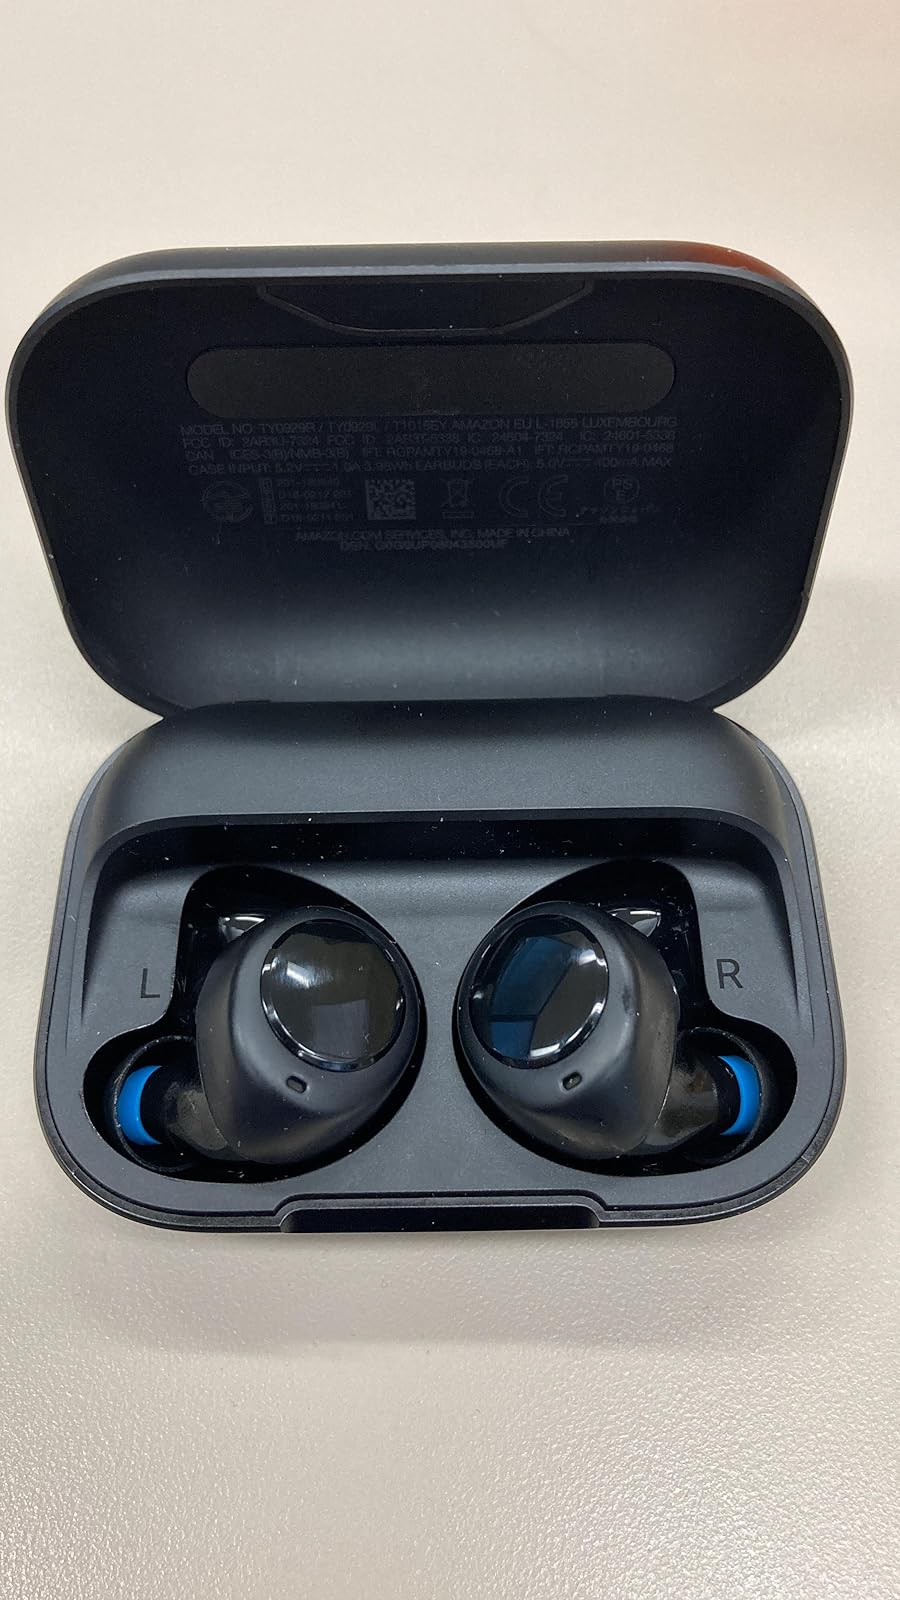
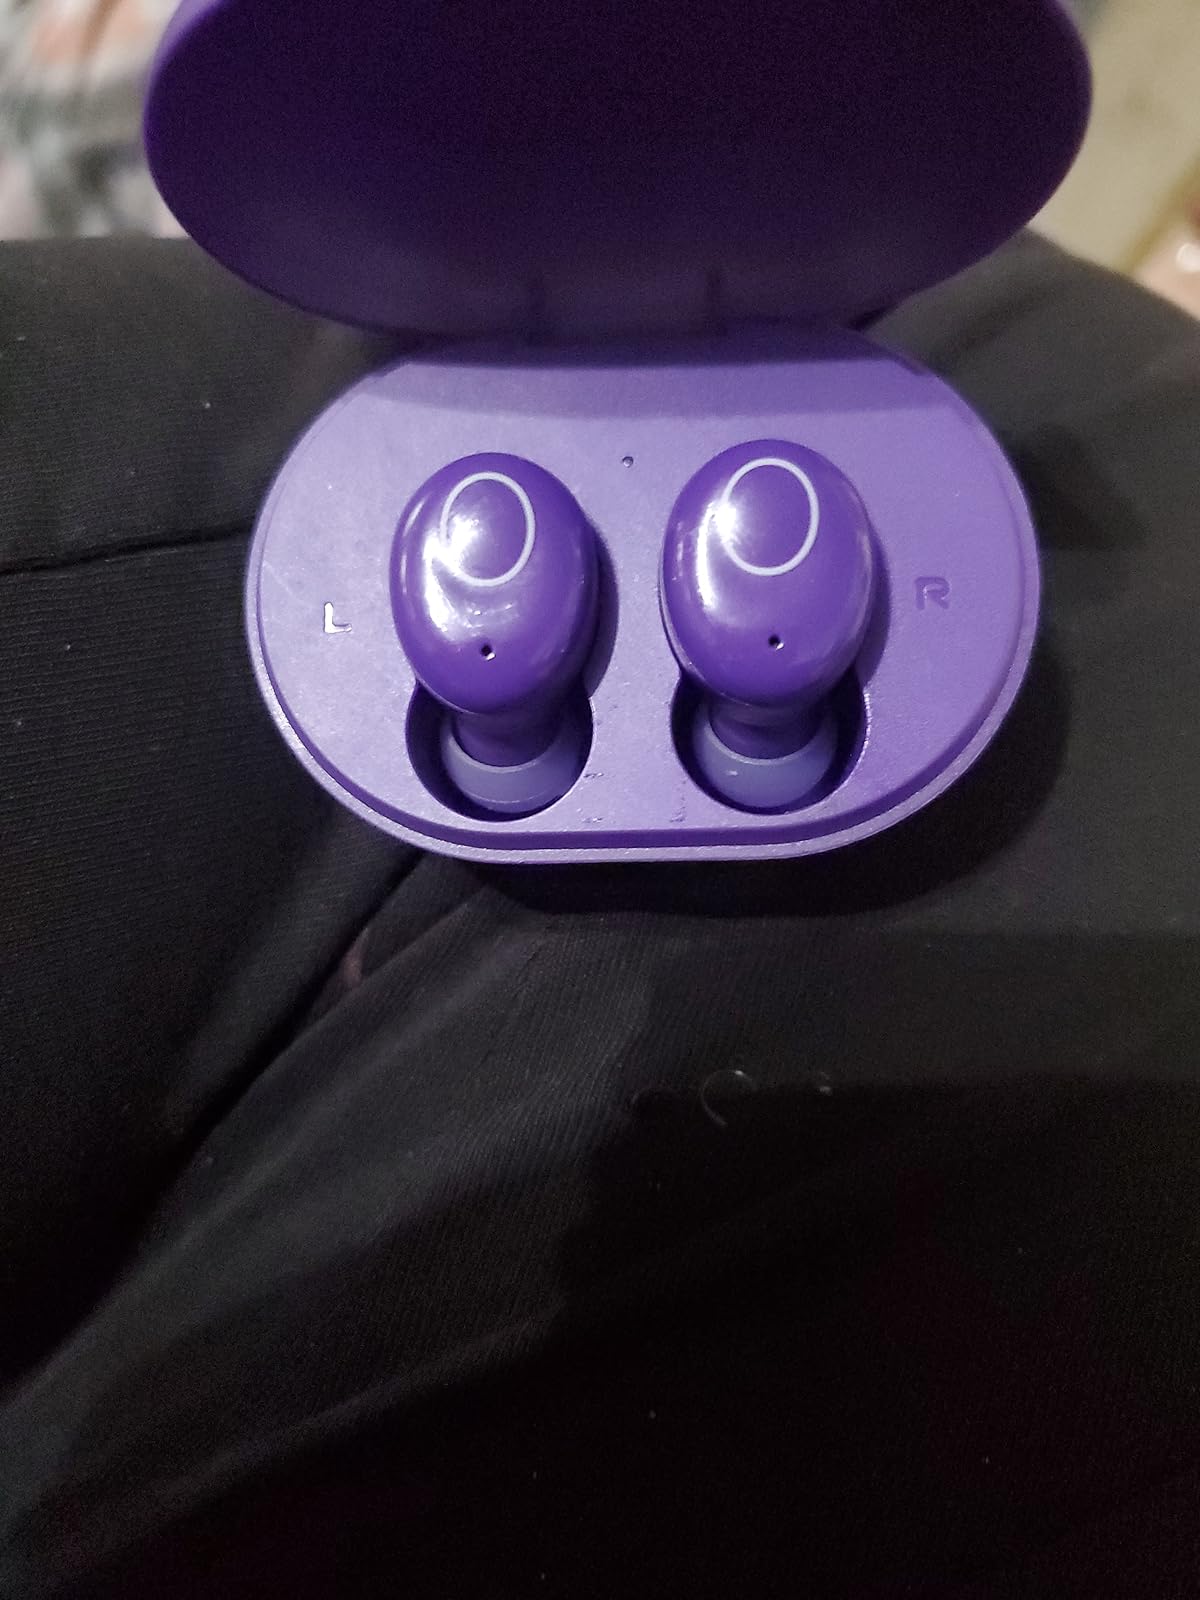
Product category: earbuds
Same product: no